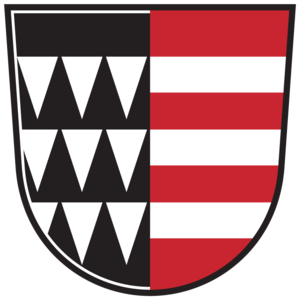
Sankt Paul im Lavanttal est une commune autrichienne du district de Wolfsberg en Carinthie. Elle est connue pour son abbaye Saint-Paul du Lavanttal.